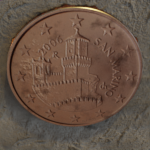
Coin value: 5cents
Country: sm
Edition: 5cen